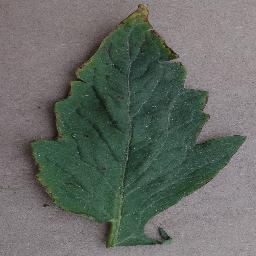
Label: Tomato___Bacterial_spot